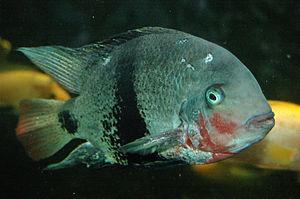
Vieja est un genre neotropical de Cichlasomatinae famille des Cichlidae et de l'ordre des Perciformes. La répartition géographique du genre est limitée à l'Amérique centrale, principalement au Mexique, au Guatemala et au Nicaragua. Dans le genre Vieja sont général valides les espèces qui atteigne une taille comprise entre 15 et 35 centimètres. Il y a 16 espèces de Vieja actuellement décrites. La classification de plusieurs espèces de Vieja est litigieuse, plusieurs sont parfois décrites comme faisant partie du genre Theraps. Une enquête plus approfondie, y compris des études sur l’ADN devrait clarifier la taxonomie au cours des prochaines années. Vieja est étroitement liée à Paraneetroplus et certaines autorités, notamment FishBase, ont fusionné le premier dans le second, tout en plaçant Vieja godmanni et Vieja microphthalma dans le genre Theraps.